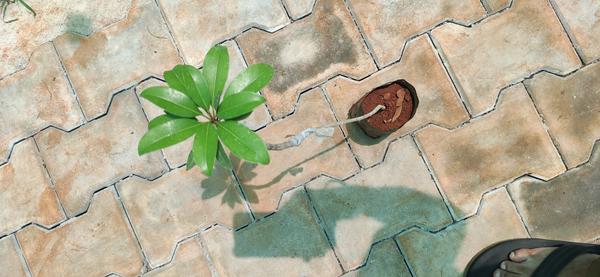
Plant: Sapota